Marc Richards

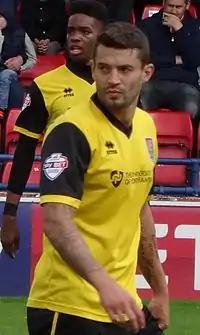
Richards playing for Northampton Town in 2014

On 14 May 2014, Richards signed a three-year contract with Chris Wilder's Northampton Town after rejecting a new deal at Chesterfield. He said that he chose to stay in League Two because "I want to get as many promotions as I can before I hang my boots up". He enjoyed an excellent start to the 2014–15 campaign, going on a spell of seven goals in five games and winning a place on the Football League team of the week for his brace in a 2–0 win at Dagenham & Redbridge on 6 September. However, he was then sidelined with hamstring problems. He scored 18 goals in 36 appearances to finish as the "Cobblers" top-scorer in the 2014–15 season despite having two months out with an Achilles tear, and was voted as the club's Player of the Year.